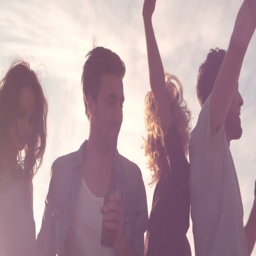
a group of friends are enjoying their holidays with a drink on the beach